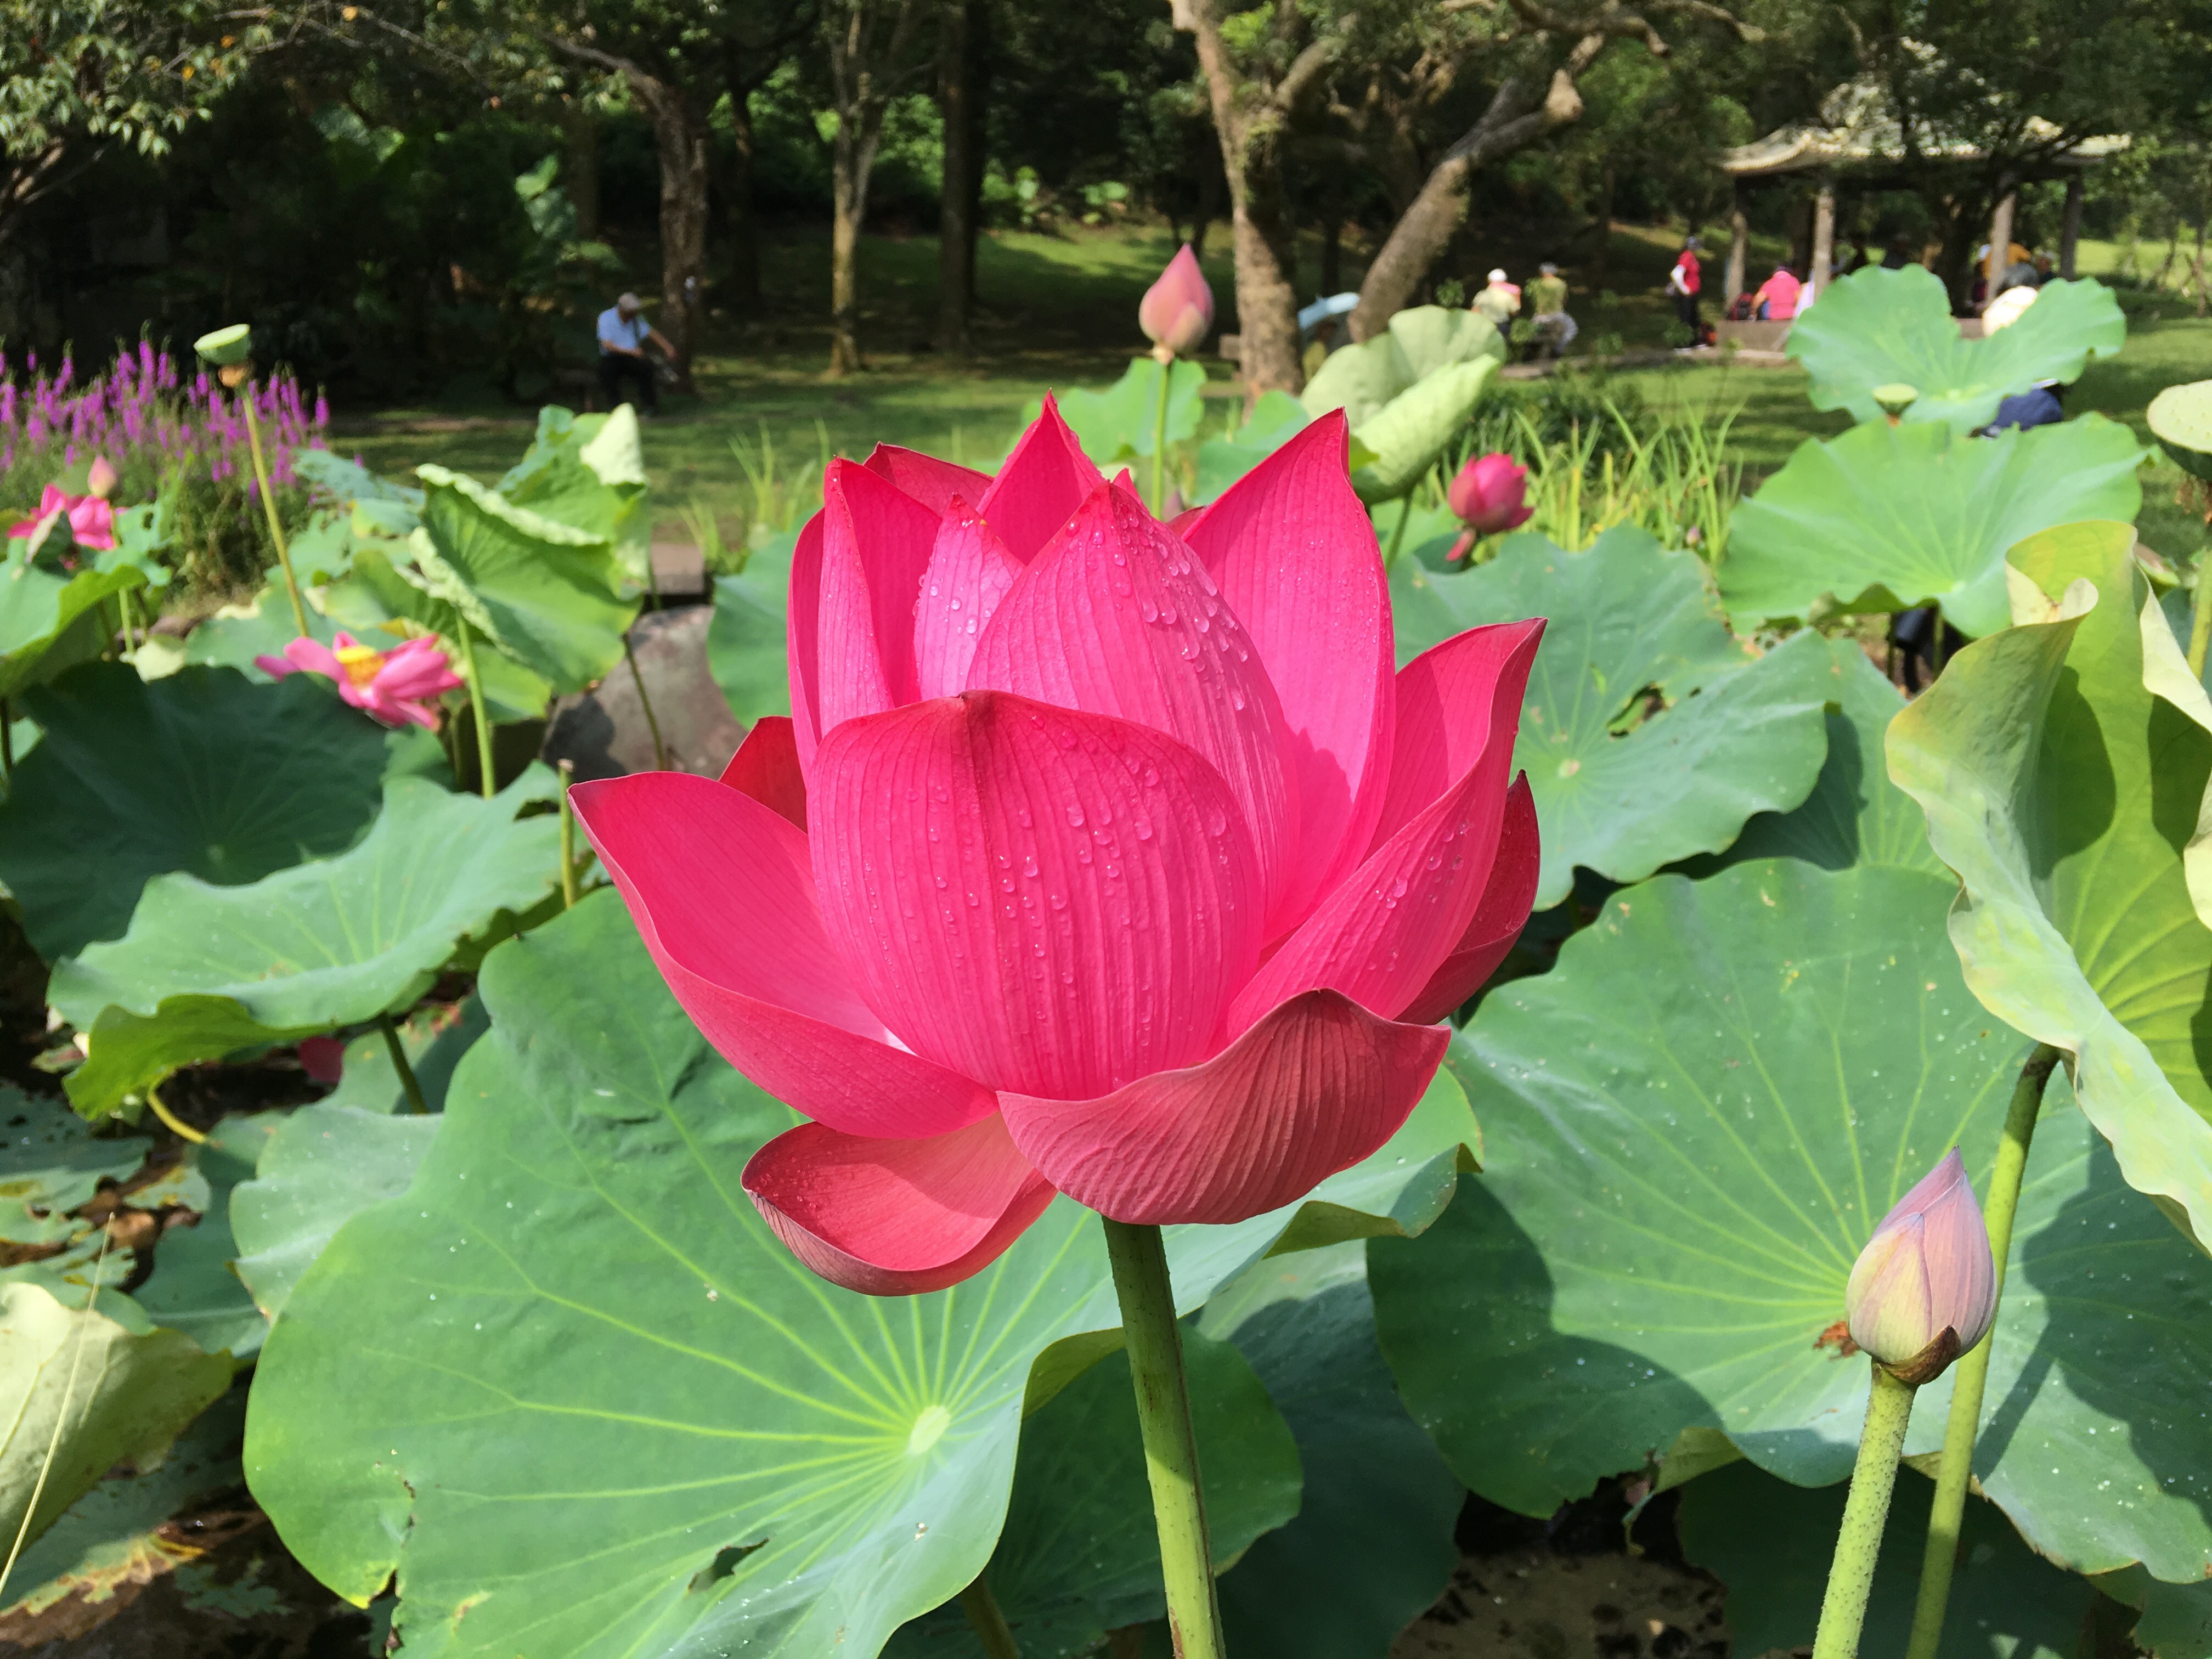
plant, flower, petal, pond, park, botany, powder, sacred lotus, aquatic plant, flora, lotus, properties, water plant, flowering plant, annual plant, land plant, lotus family, proteales